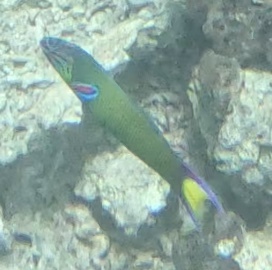
Thalassoma lunare (Moon Wrasse)